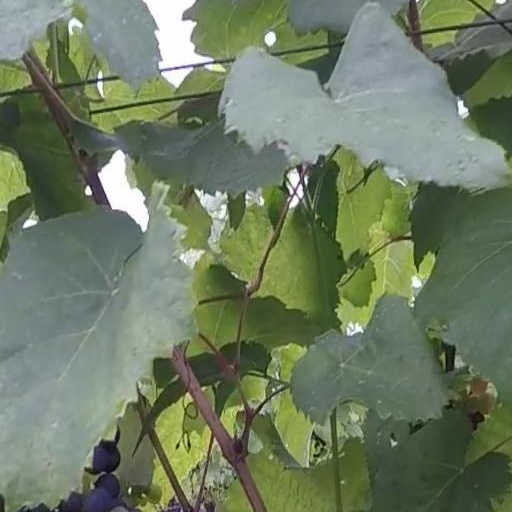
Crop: grape